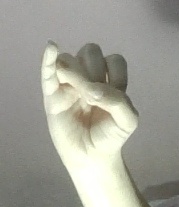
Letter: meem